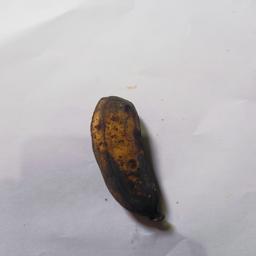
Banana variety: Bangla Kola